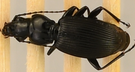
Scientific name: Pterostichus lachrymosus
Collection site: Mountain Lake Biological Station NEON (MLBS), plot MLBS_002